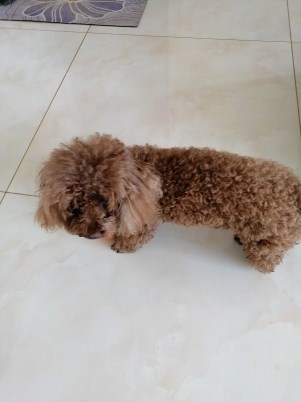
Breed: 7449-n000128-teddy